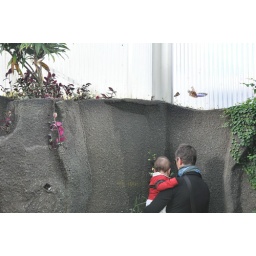
Bear and Grandma, with blue morpho flying by